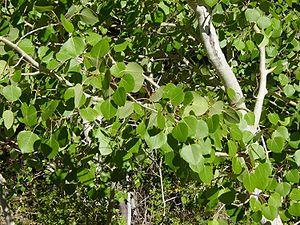
Le Site de Grand Intérêt Biologique des Viviers, plus connu sous le nom de Terril des Viviers est un ancien site de charbonnage s'étendant à l'est de Gilly, section de la ville de Charleroi.
Le Tremble, Tremble d'Europe ou Peuplier tremble est une espèce d'arbre du genre Populus et de la famille des Salicaceae. Il est de taille moyenne à feuilles caduques. Seule variété de peuplier forestier, il est répandu dans l'ensemble de l'Eurasie.